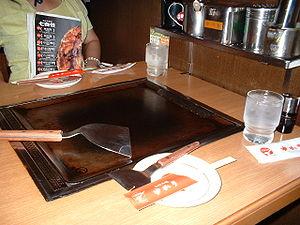
L’okonomiyaki, littéralement okonomi et yaki, est un plat japonais composé d'une pâte qui enrobe un nombre d'ingrédients très variables découpés en petits morceaux, le tout étant cuit sur une plaque chauffante.